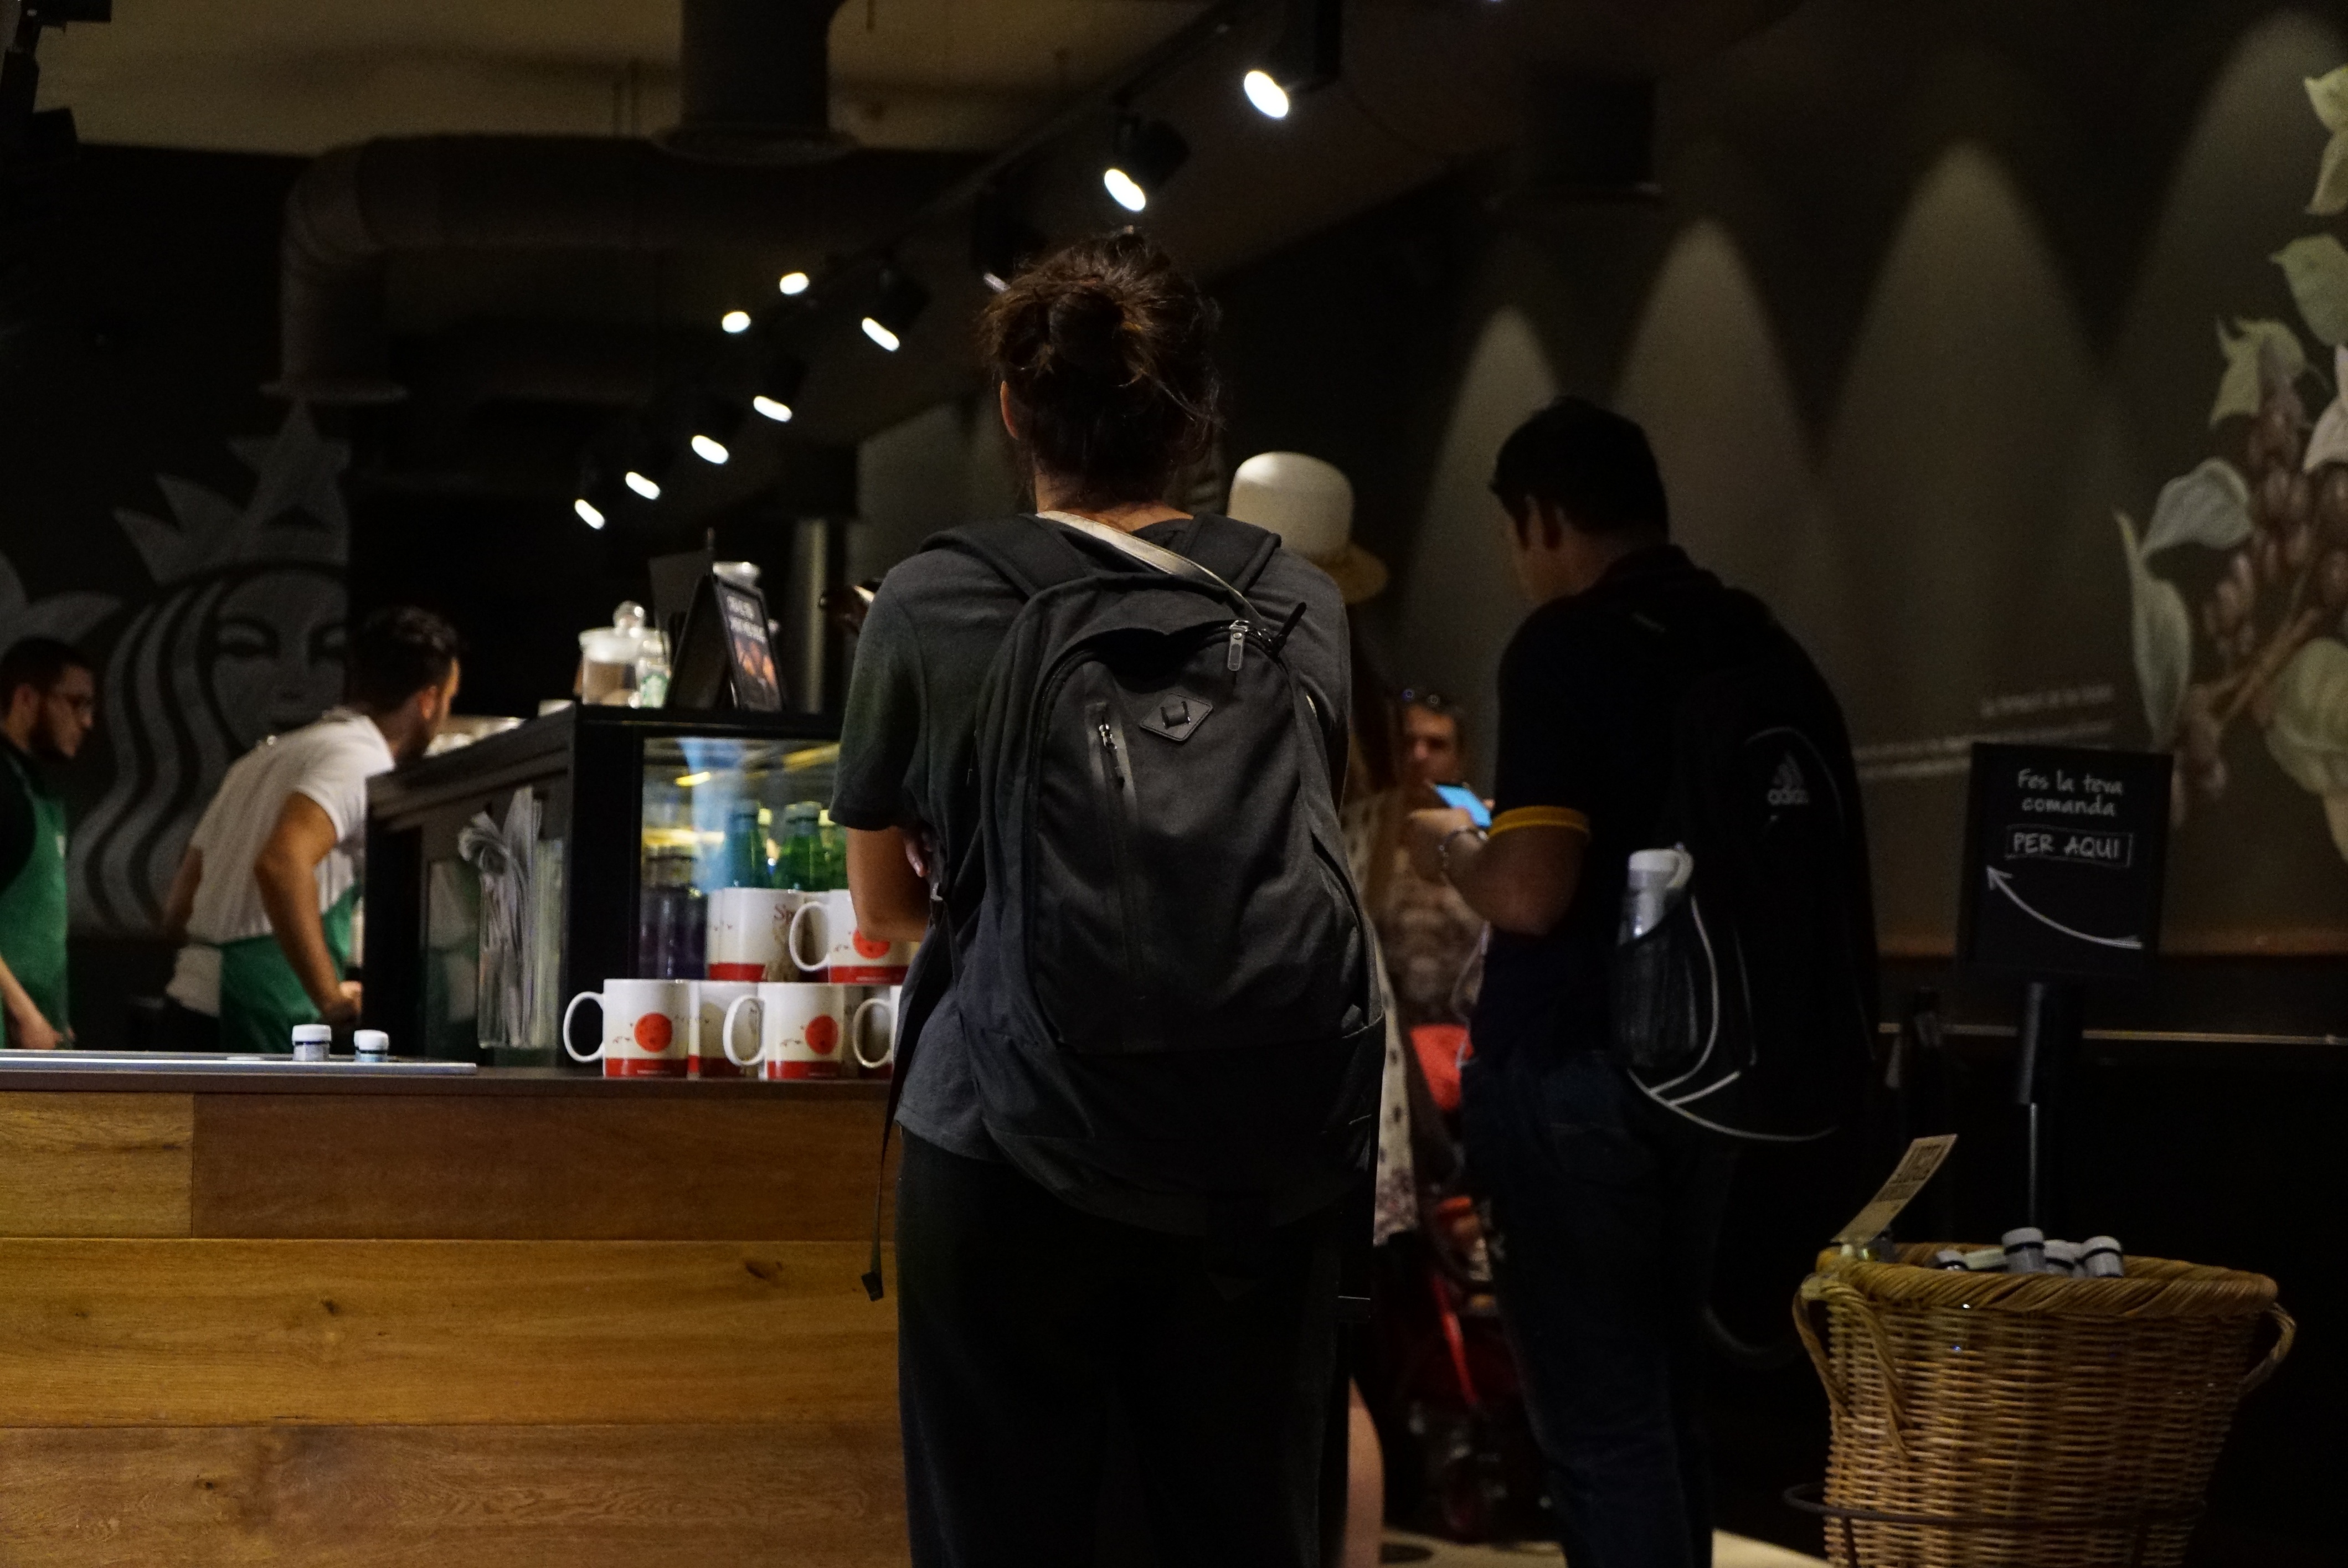
performance art, screenshot